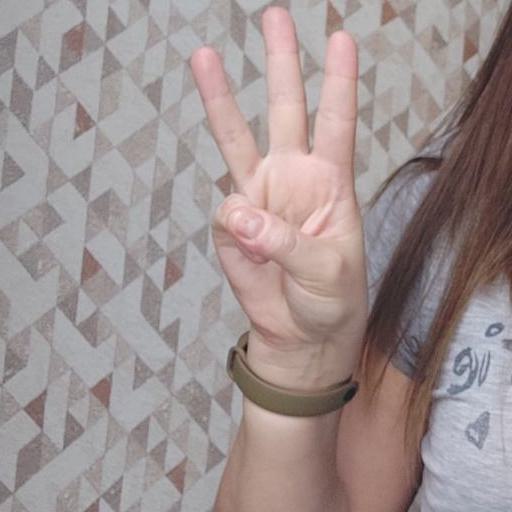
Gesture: three